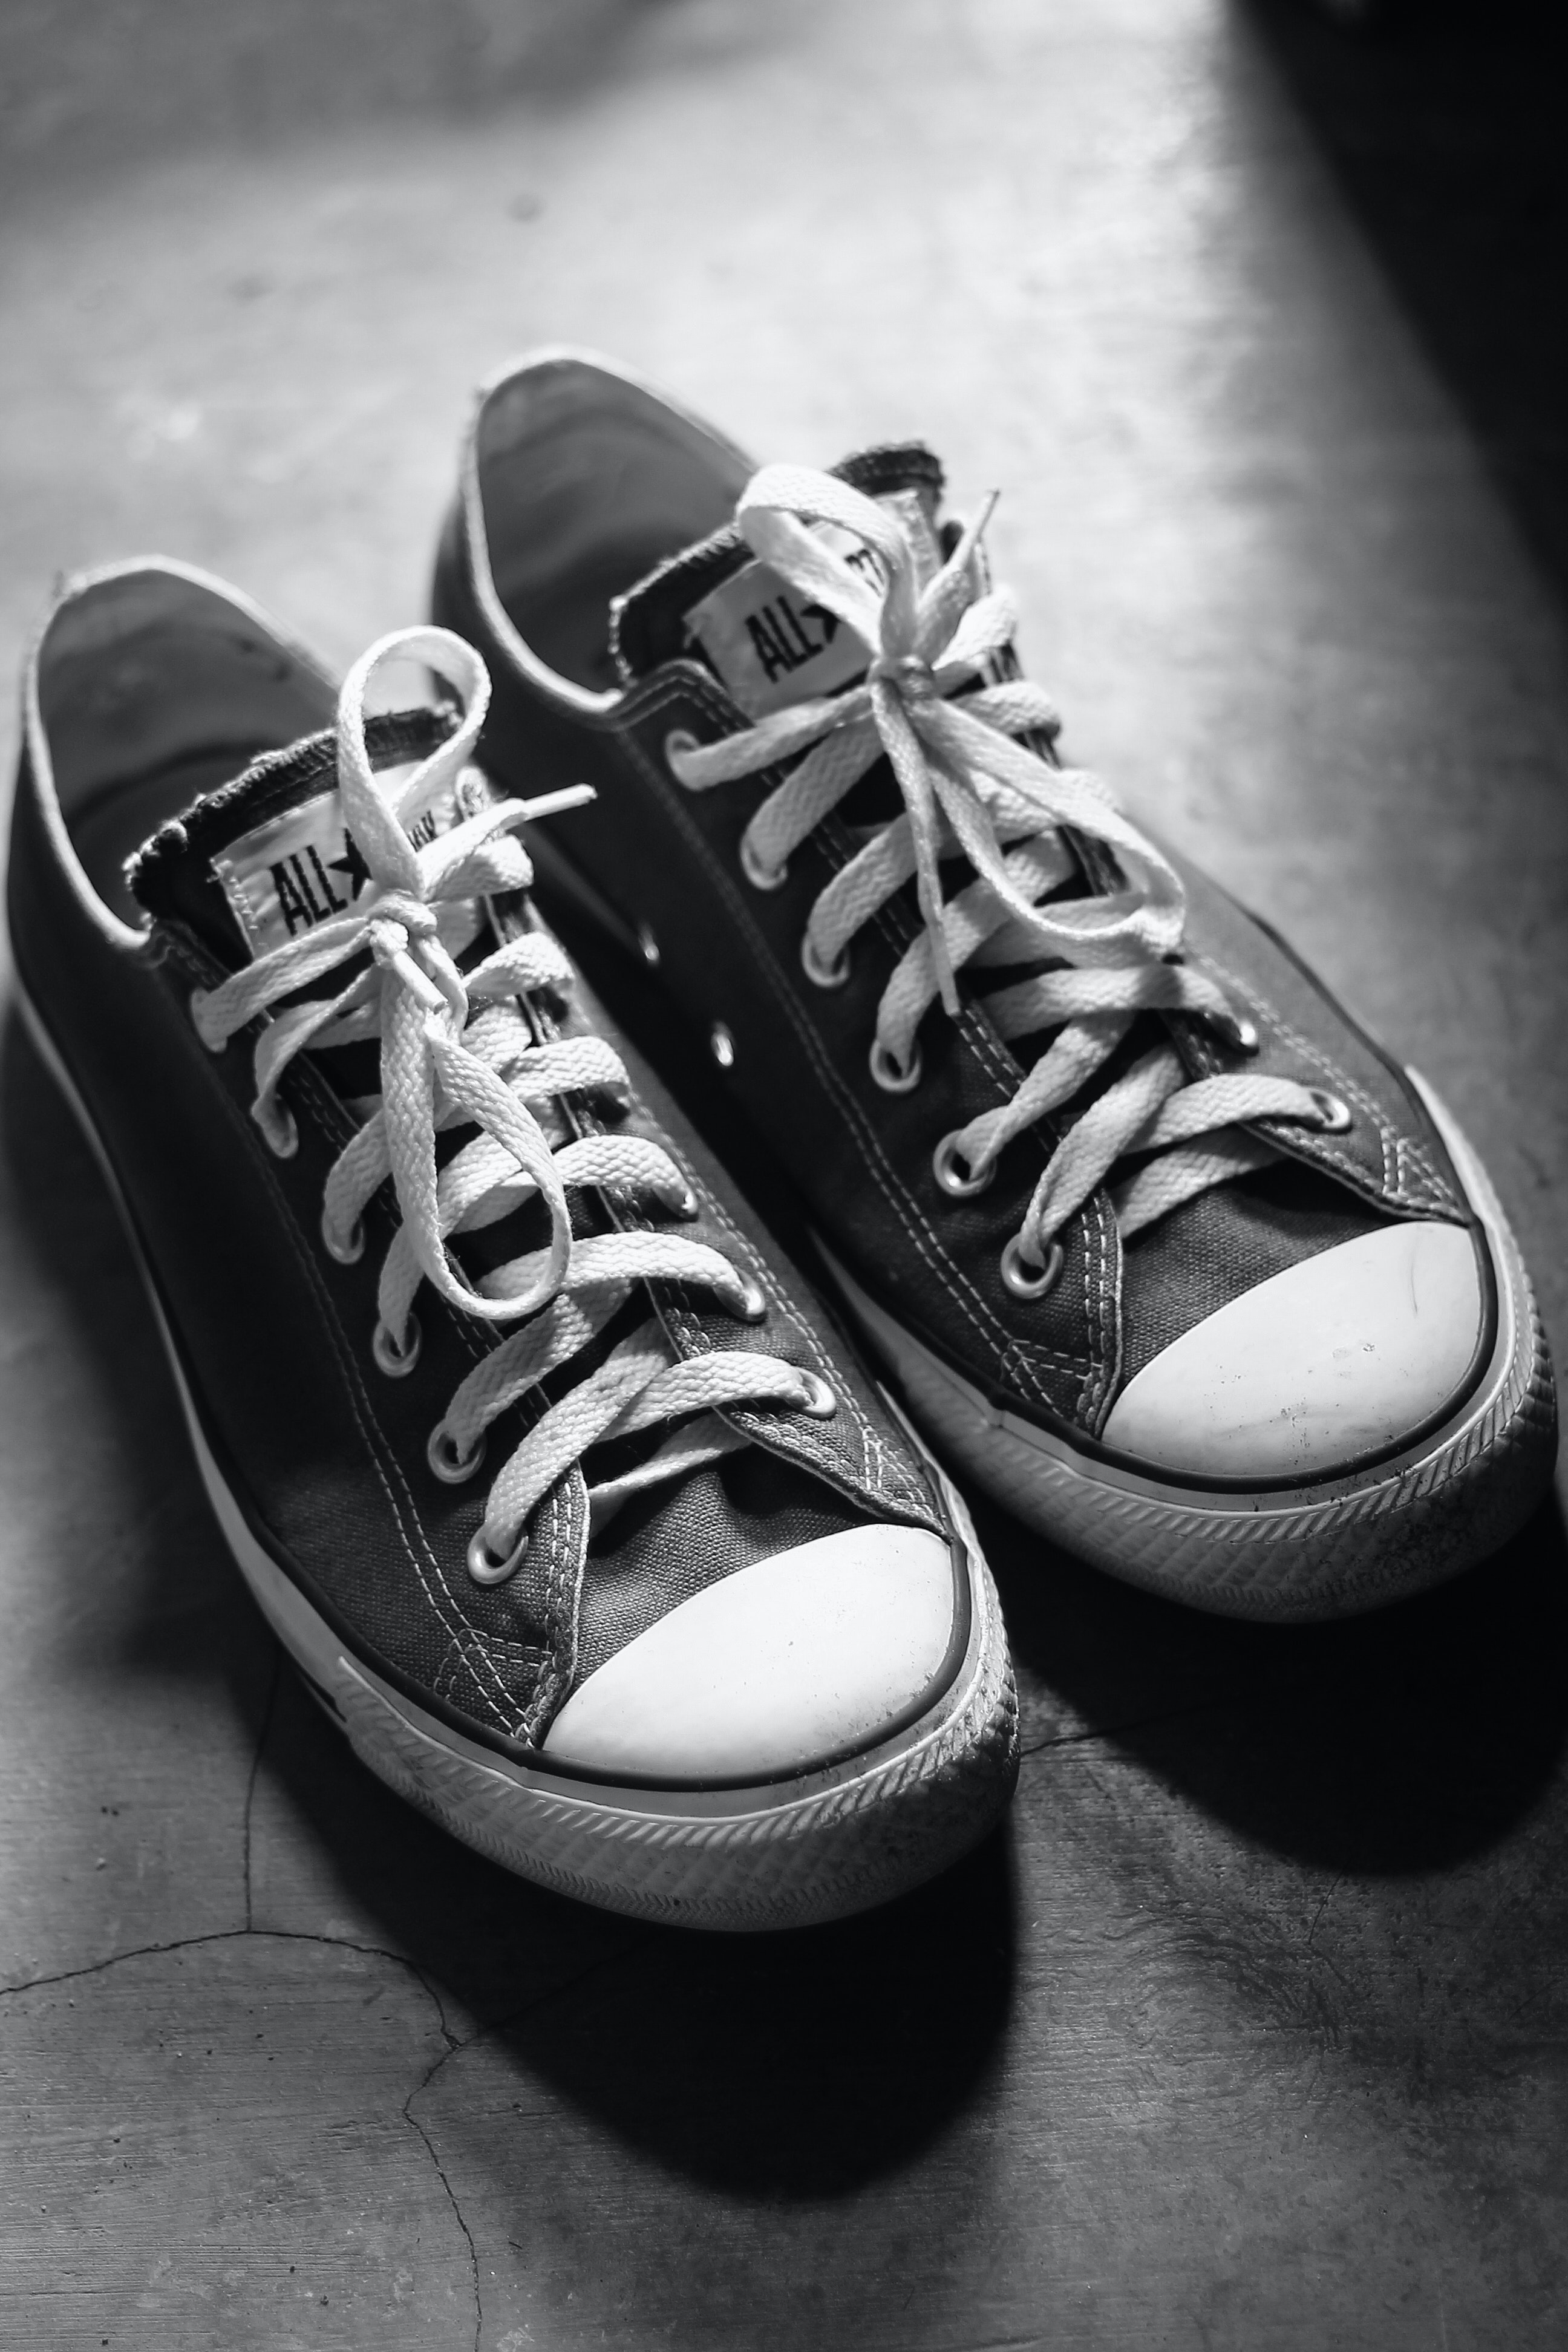
fashion, footwear, shoe, white, black, walking shoe, sneakers, grey, style, sportswear, font, line, outdoor shoe, skate shoe, monochrome, grass, athletic shoe, magenta, monochrome photography, electric blue, carmine, brand, stock photography, pattern, still life photography